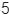
Number: 5